Ahinsa Sthal

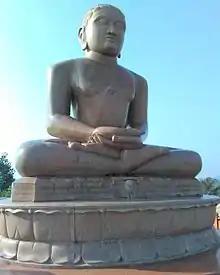
Statue of "Tirthankara Mahāvīra" at Ahinsa Sthal

Ahinsa Sthal is a Jain temple located in Mehrauli, Delhi. The main deity of the temple is Mahavira, the 24th and last Tirthankara (human spiritual guide) of "Avasarpiṇī" (present half cycle of time). A magnificent statue of "Tirthankara Mahāvīra" is installed here.